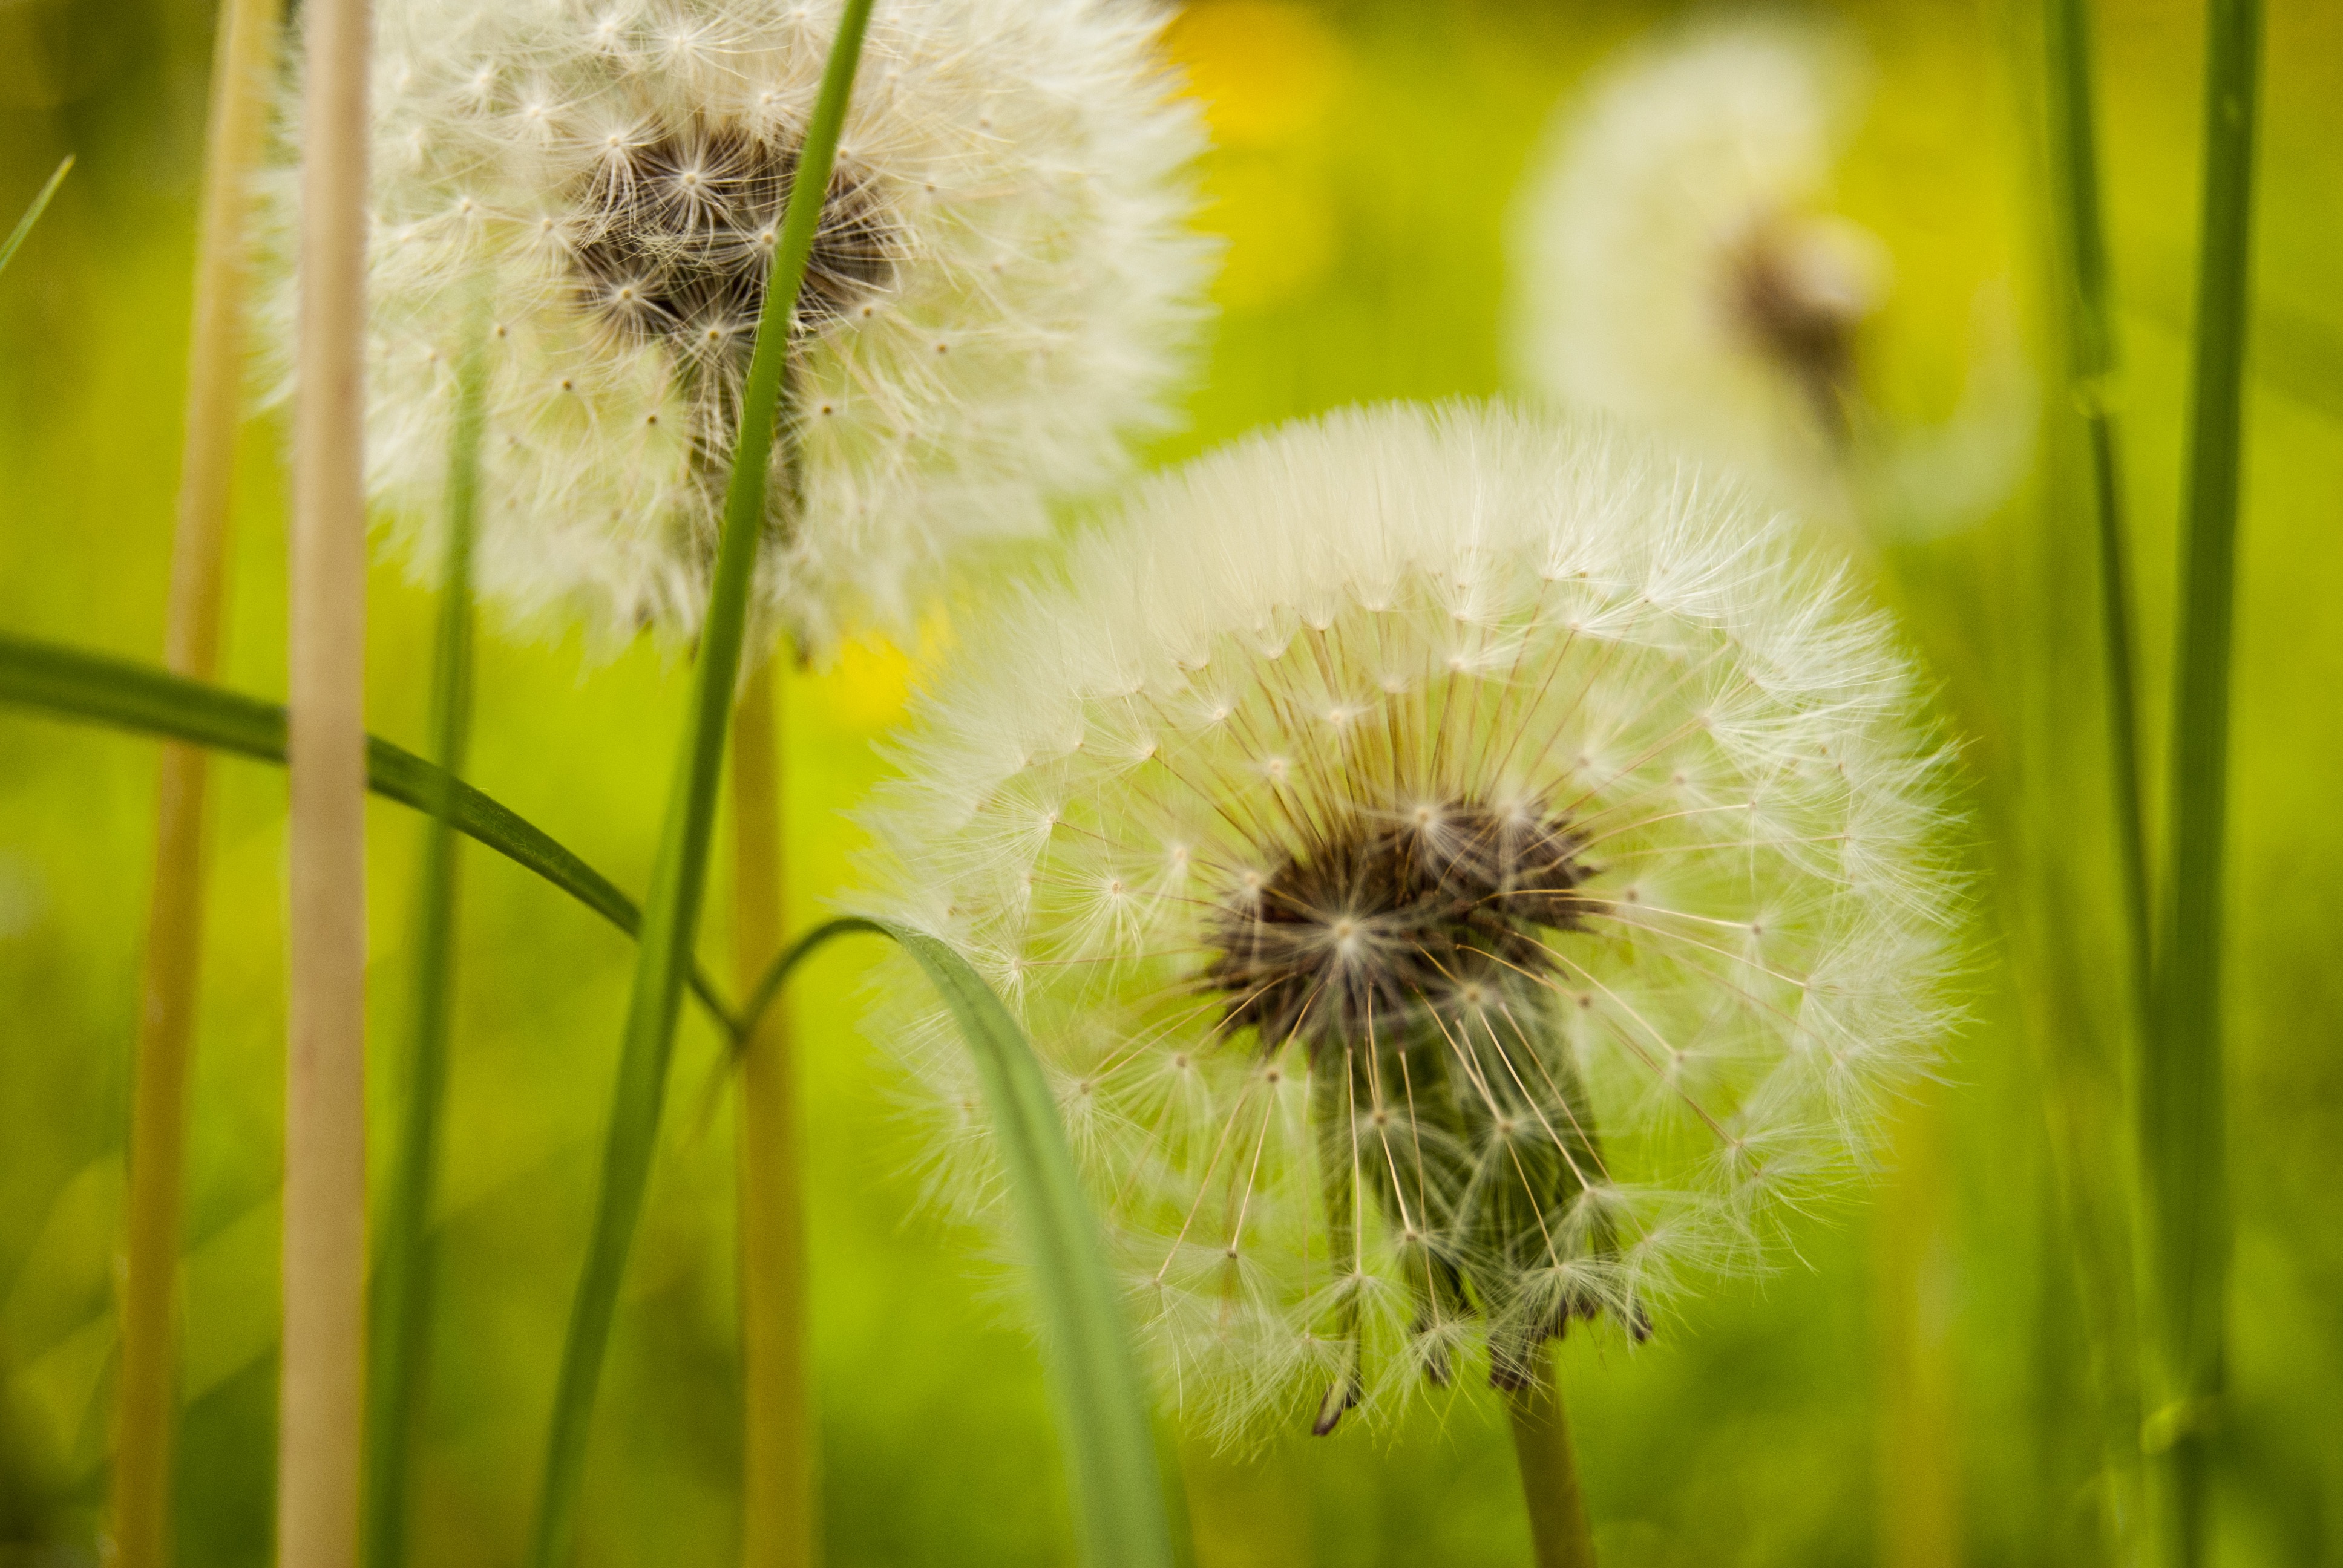
nature, grass, blossom, growth, plant, sun, field, photography, meadow, dandelion, prairie, sunlight, flower, petal, bloom, floral, daisy, environment, spring, green, fresh, botany, yellow, garden, flora, eco, wildflower, close up, sunny, grassland, macro photography, flowering plant, daisy family, grass family, plant stem, land plant